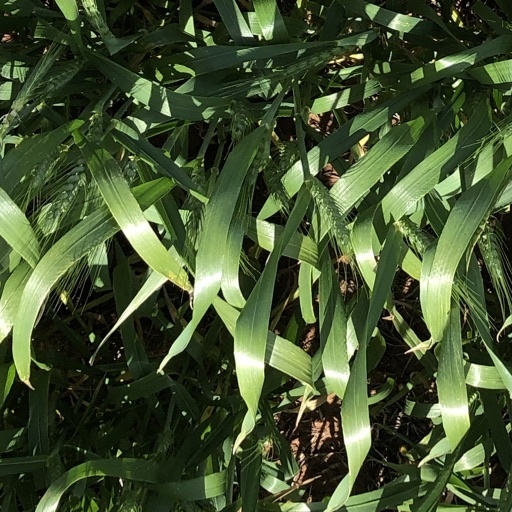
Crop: wheat